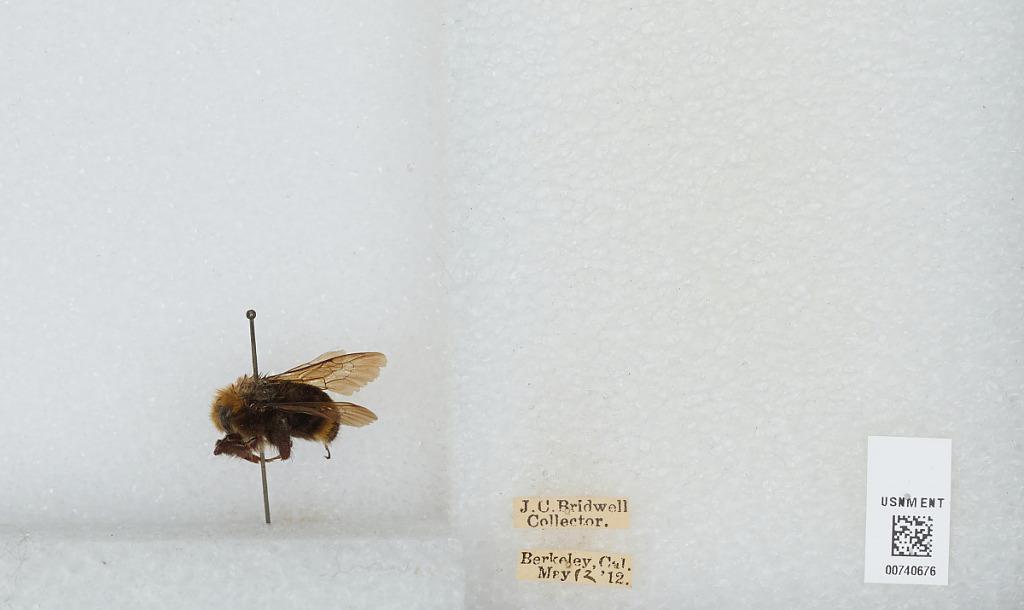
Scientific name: Bombus (Pyrobombus) vosnesenskii Radoszkowski
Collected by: J. Bridwell
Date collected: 1912-5-12
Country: United States
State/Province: California
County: Alameda
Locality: Berkeley
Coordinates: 37.8717, -122.273